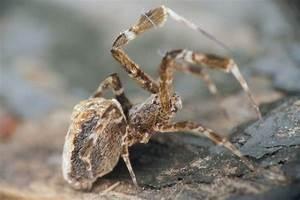
spider